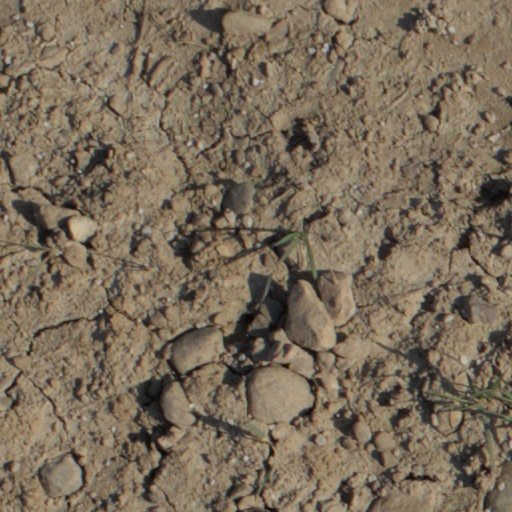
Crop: wheat